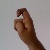
The image shows a hand gesture representing the letter 'X' in Indian Sign Language.